Power factor

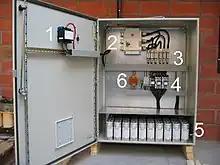
1. Reactive power control relay; 2. Network connection points; 3. Slow-blow fuses; 4. Inrush-limiting contactors; 5. Capacitors (single-phase or three-phase units, delta-connection); 6. Transformer (for controls and ventilation fans)

An automatic power factor correction unit consists of some capacitors that are switched by means of contactors. These contactors are controlled by a regulator that measures power factor in an electrical network. Depending on the load and power factor of the network, the power factor controller will switch the necessary blocks of capacitors in steps to make sure the power factor stays above a selected value.